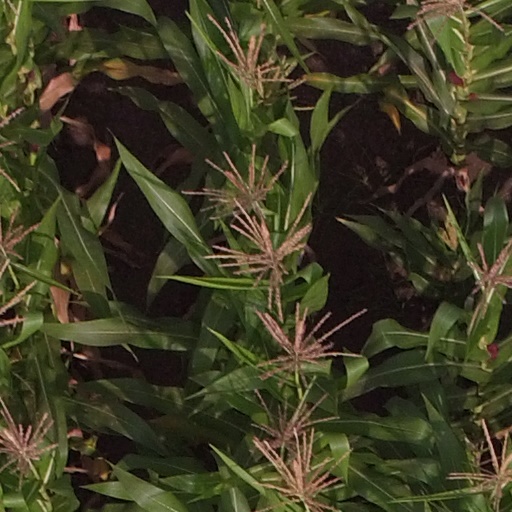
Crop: maize; corn